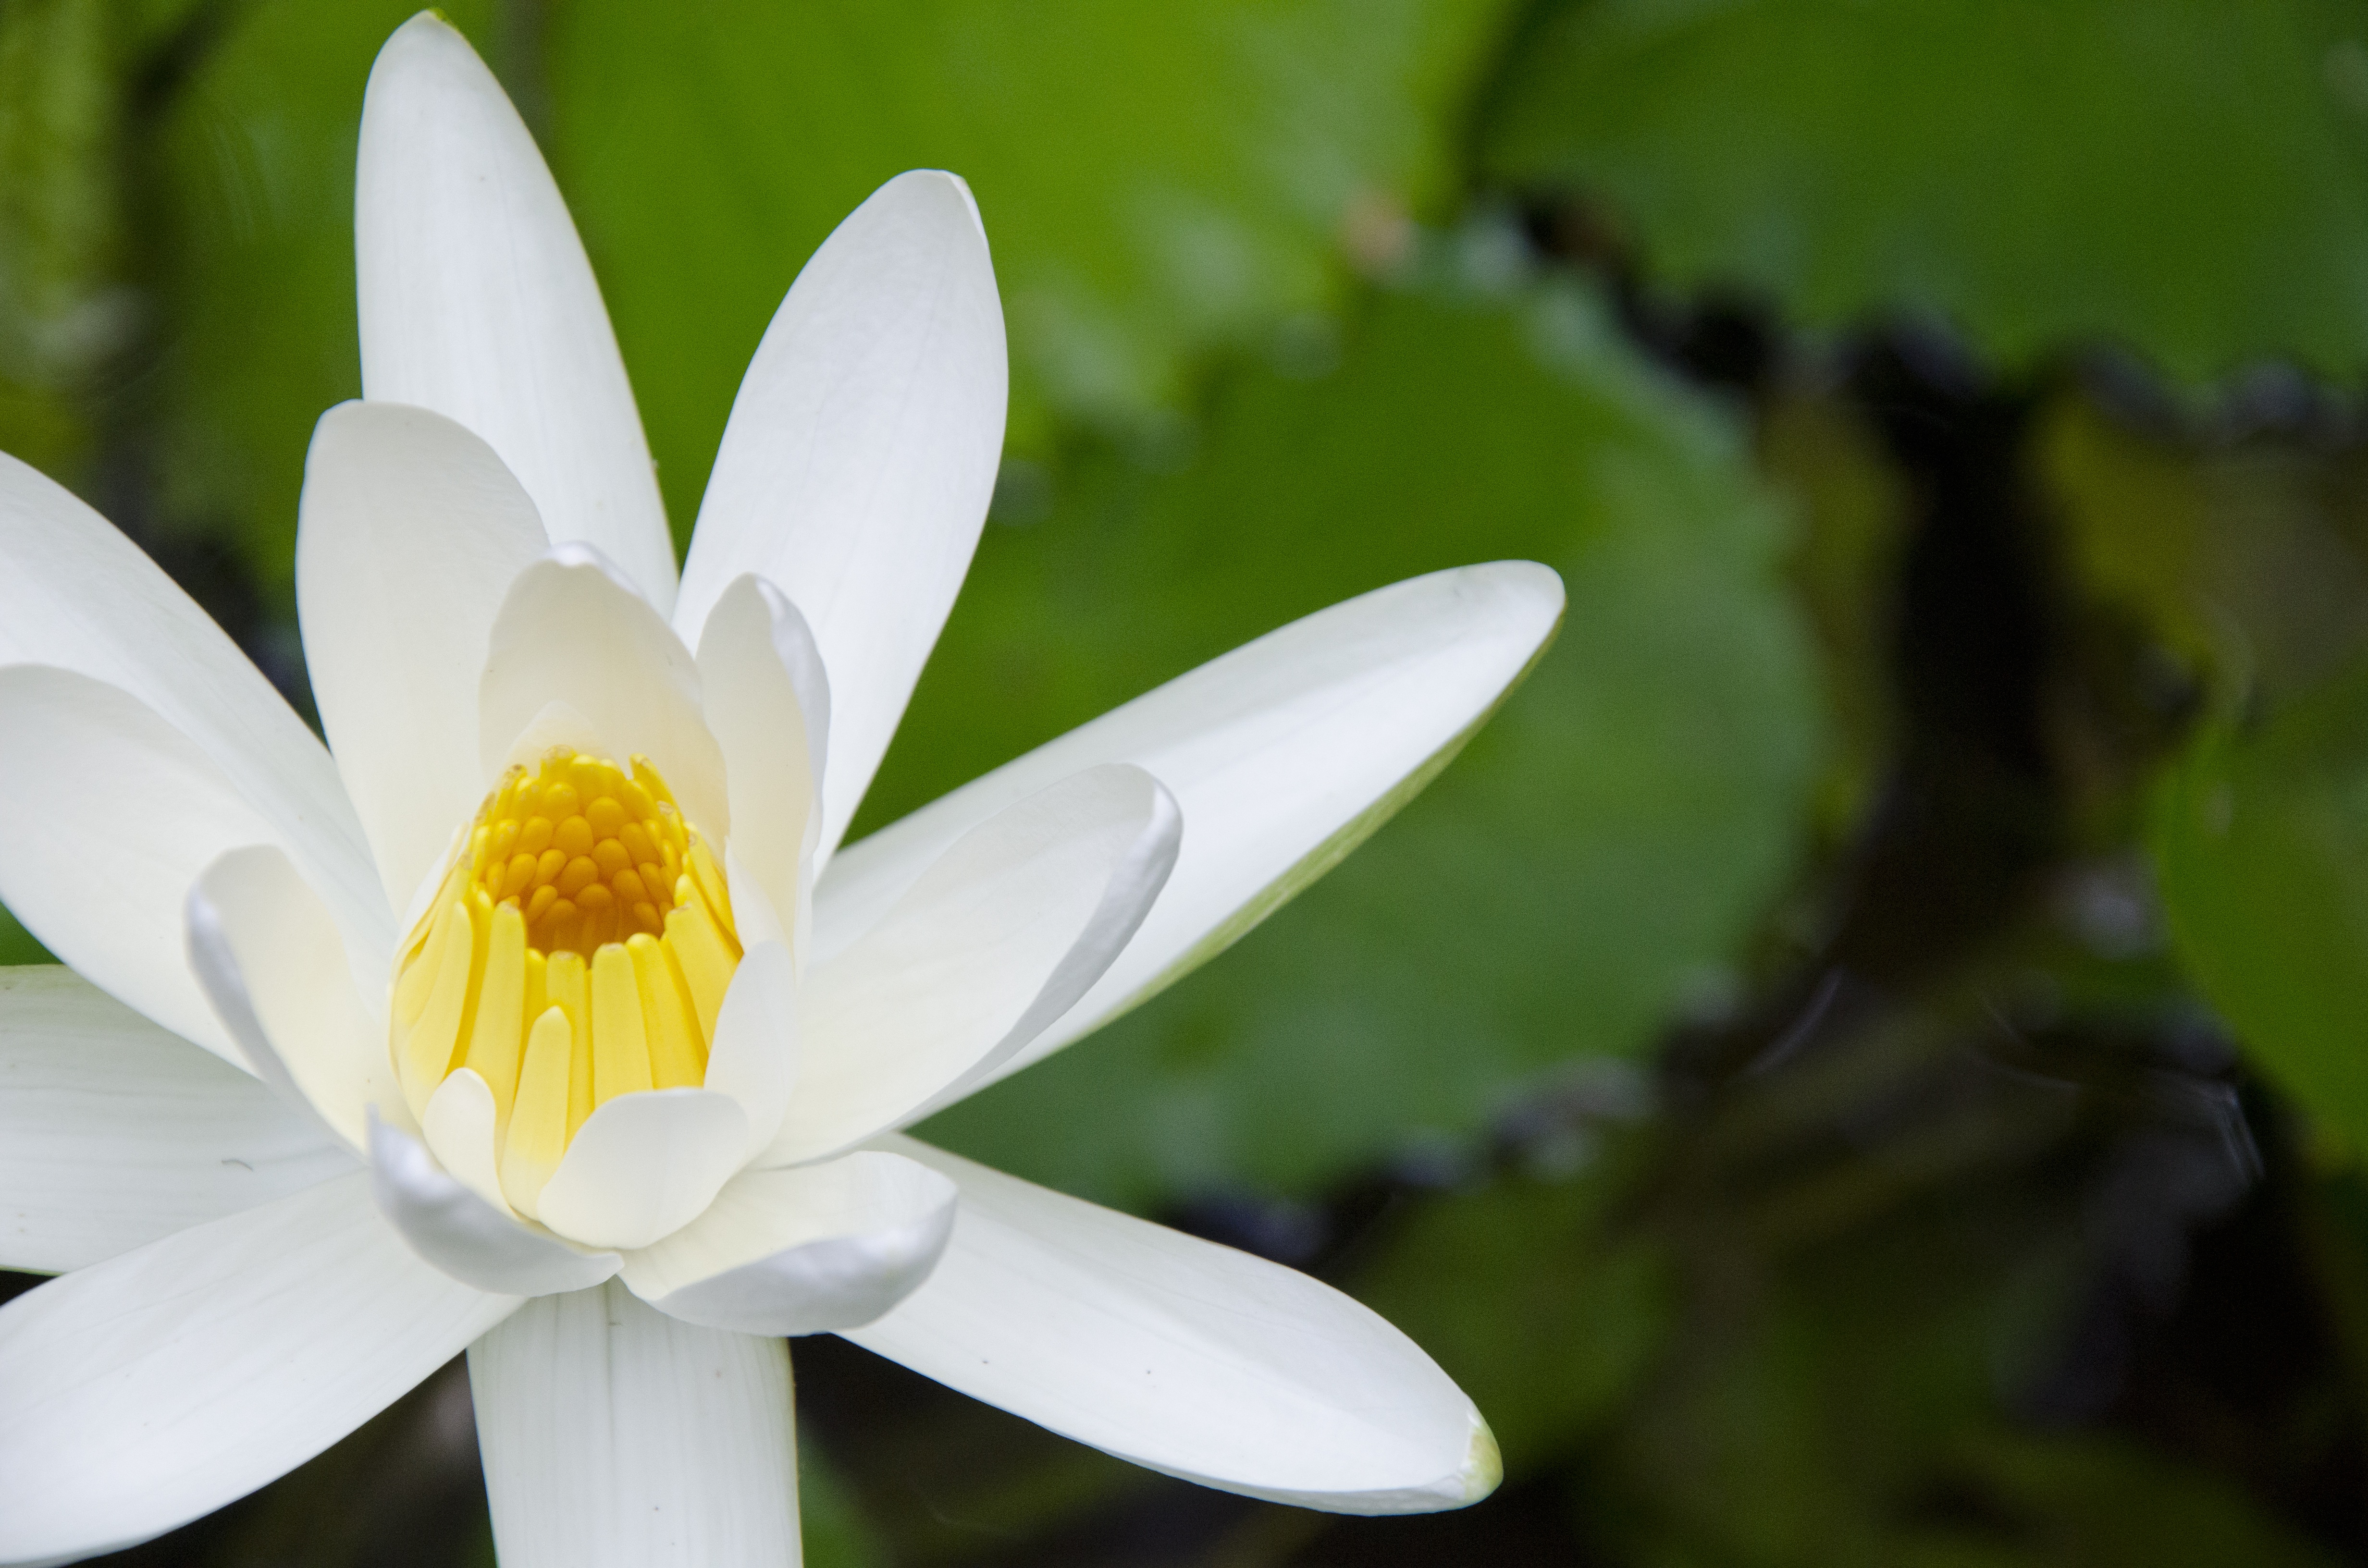
nature, blossom, plant, white, flower, petal, green, botany, aquatic plant, flora, close up, macro photography, flowering plant, land plant, aquatica plant